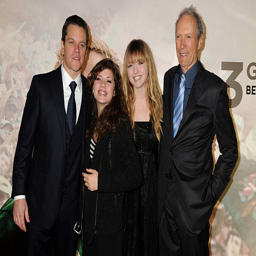
actors with his daughters arrive at the film premiere